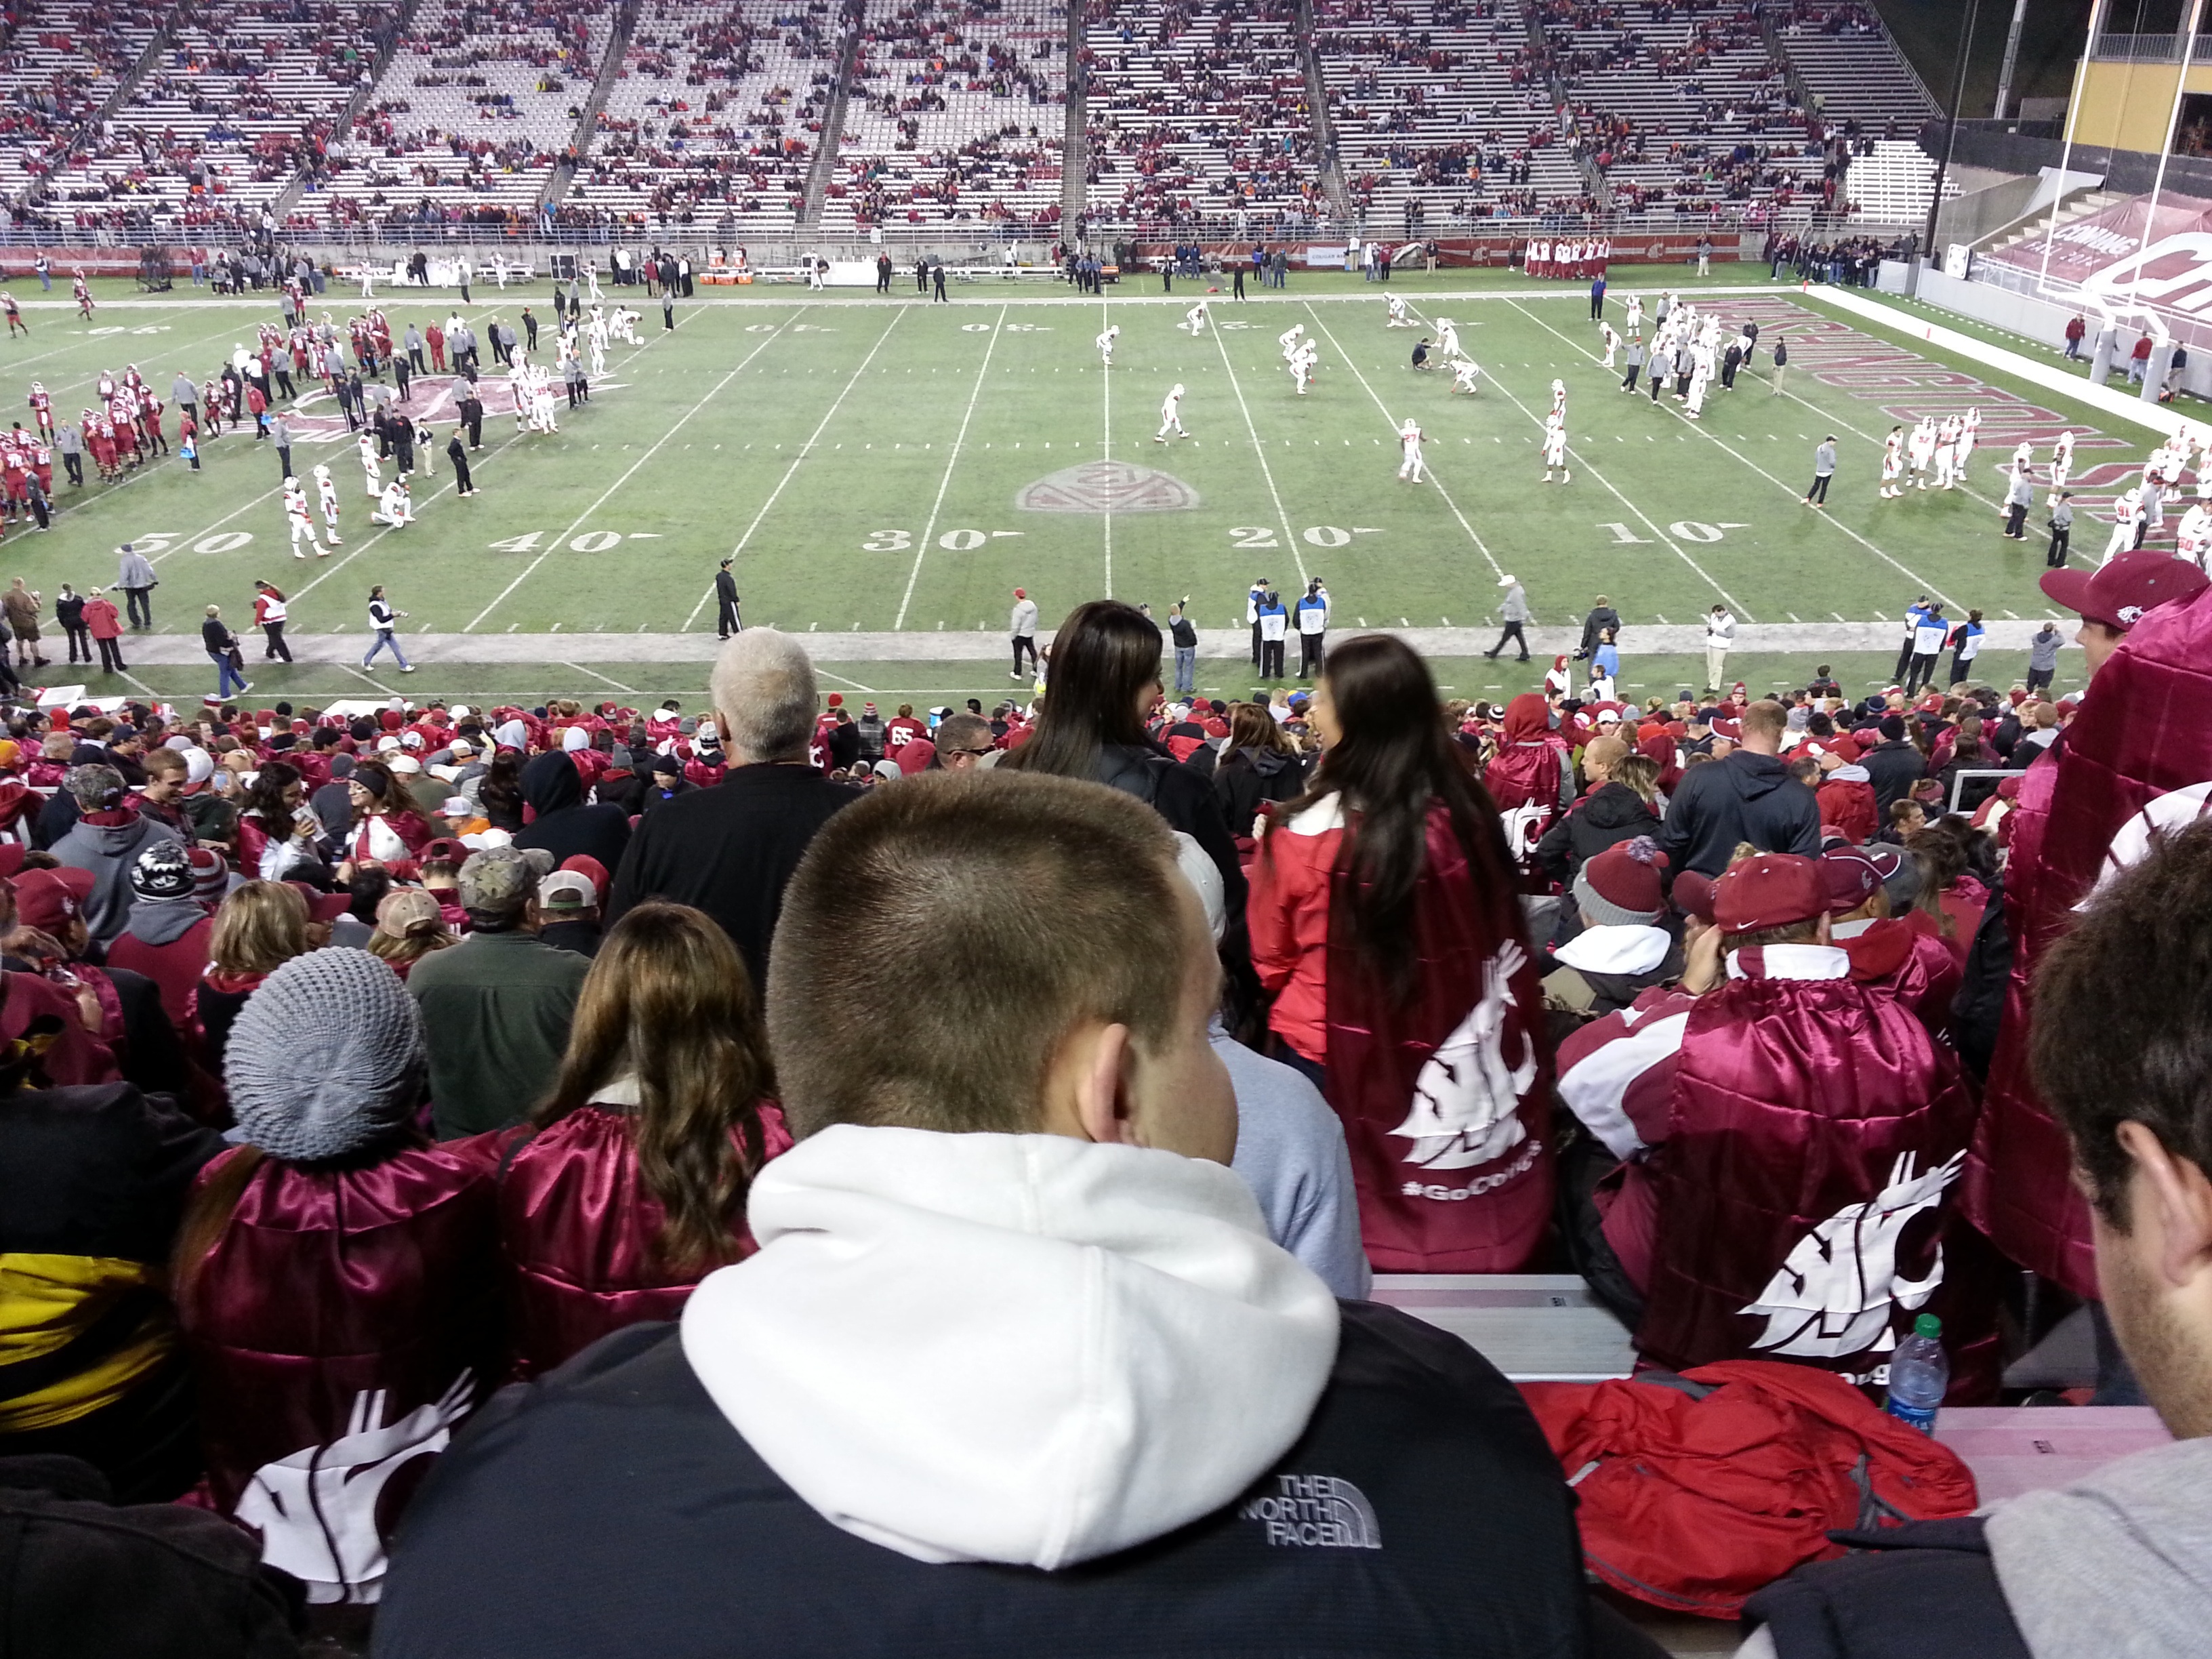
structure, game, crowd, audience, musician, football, stadium, students, sports, college, fans, stadium crowd, sport venue